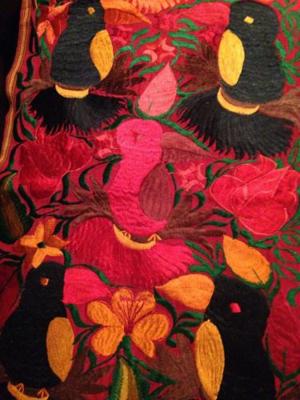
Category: table